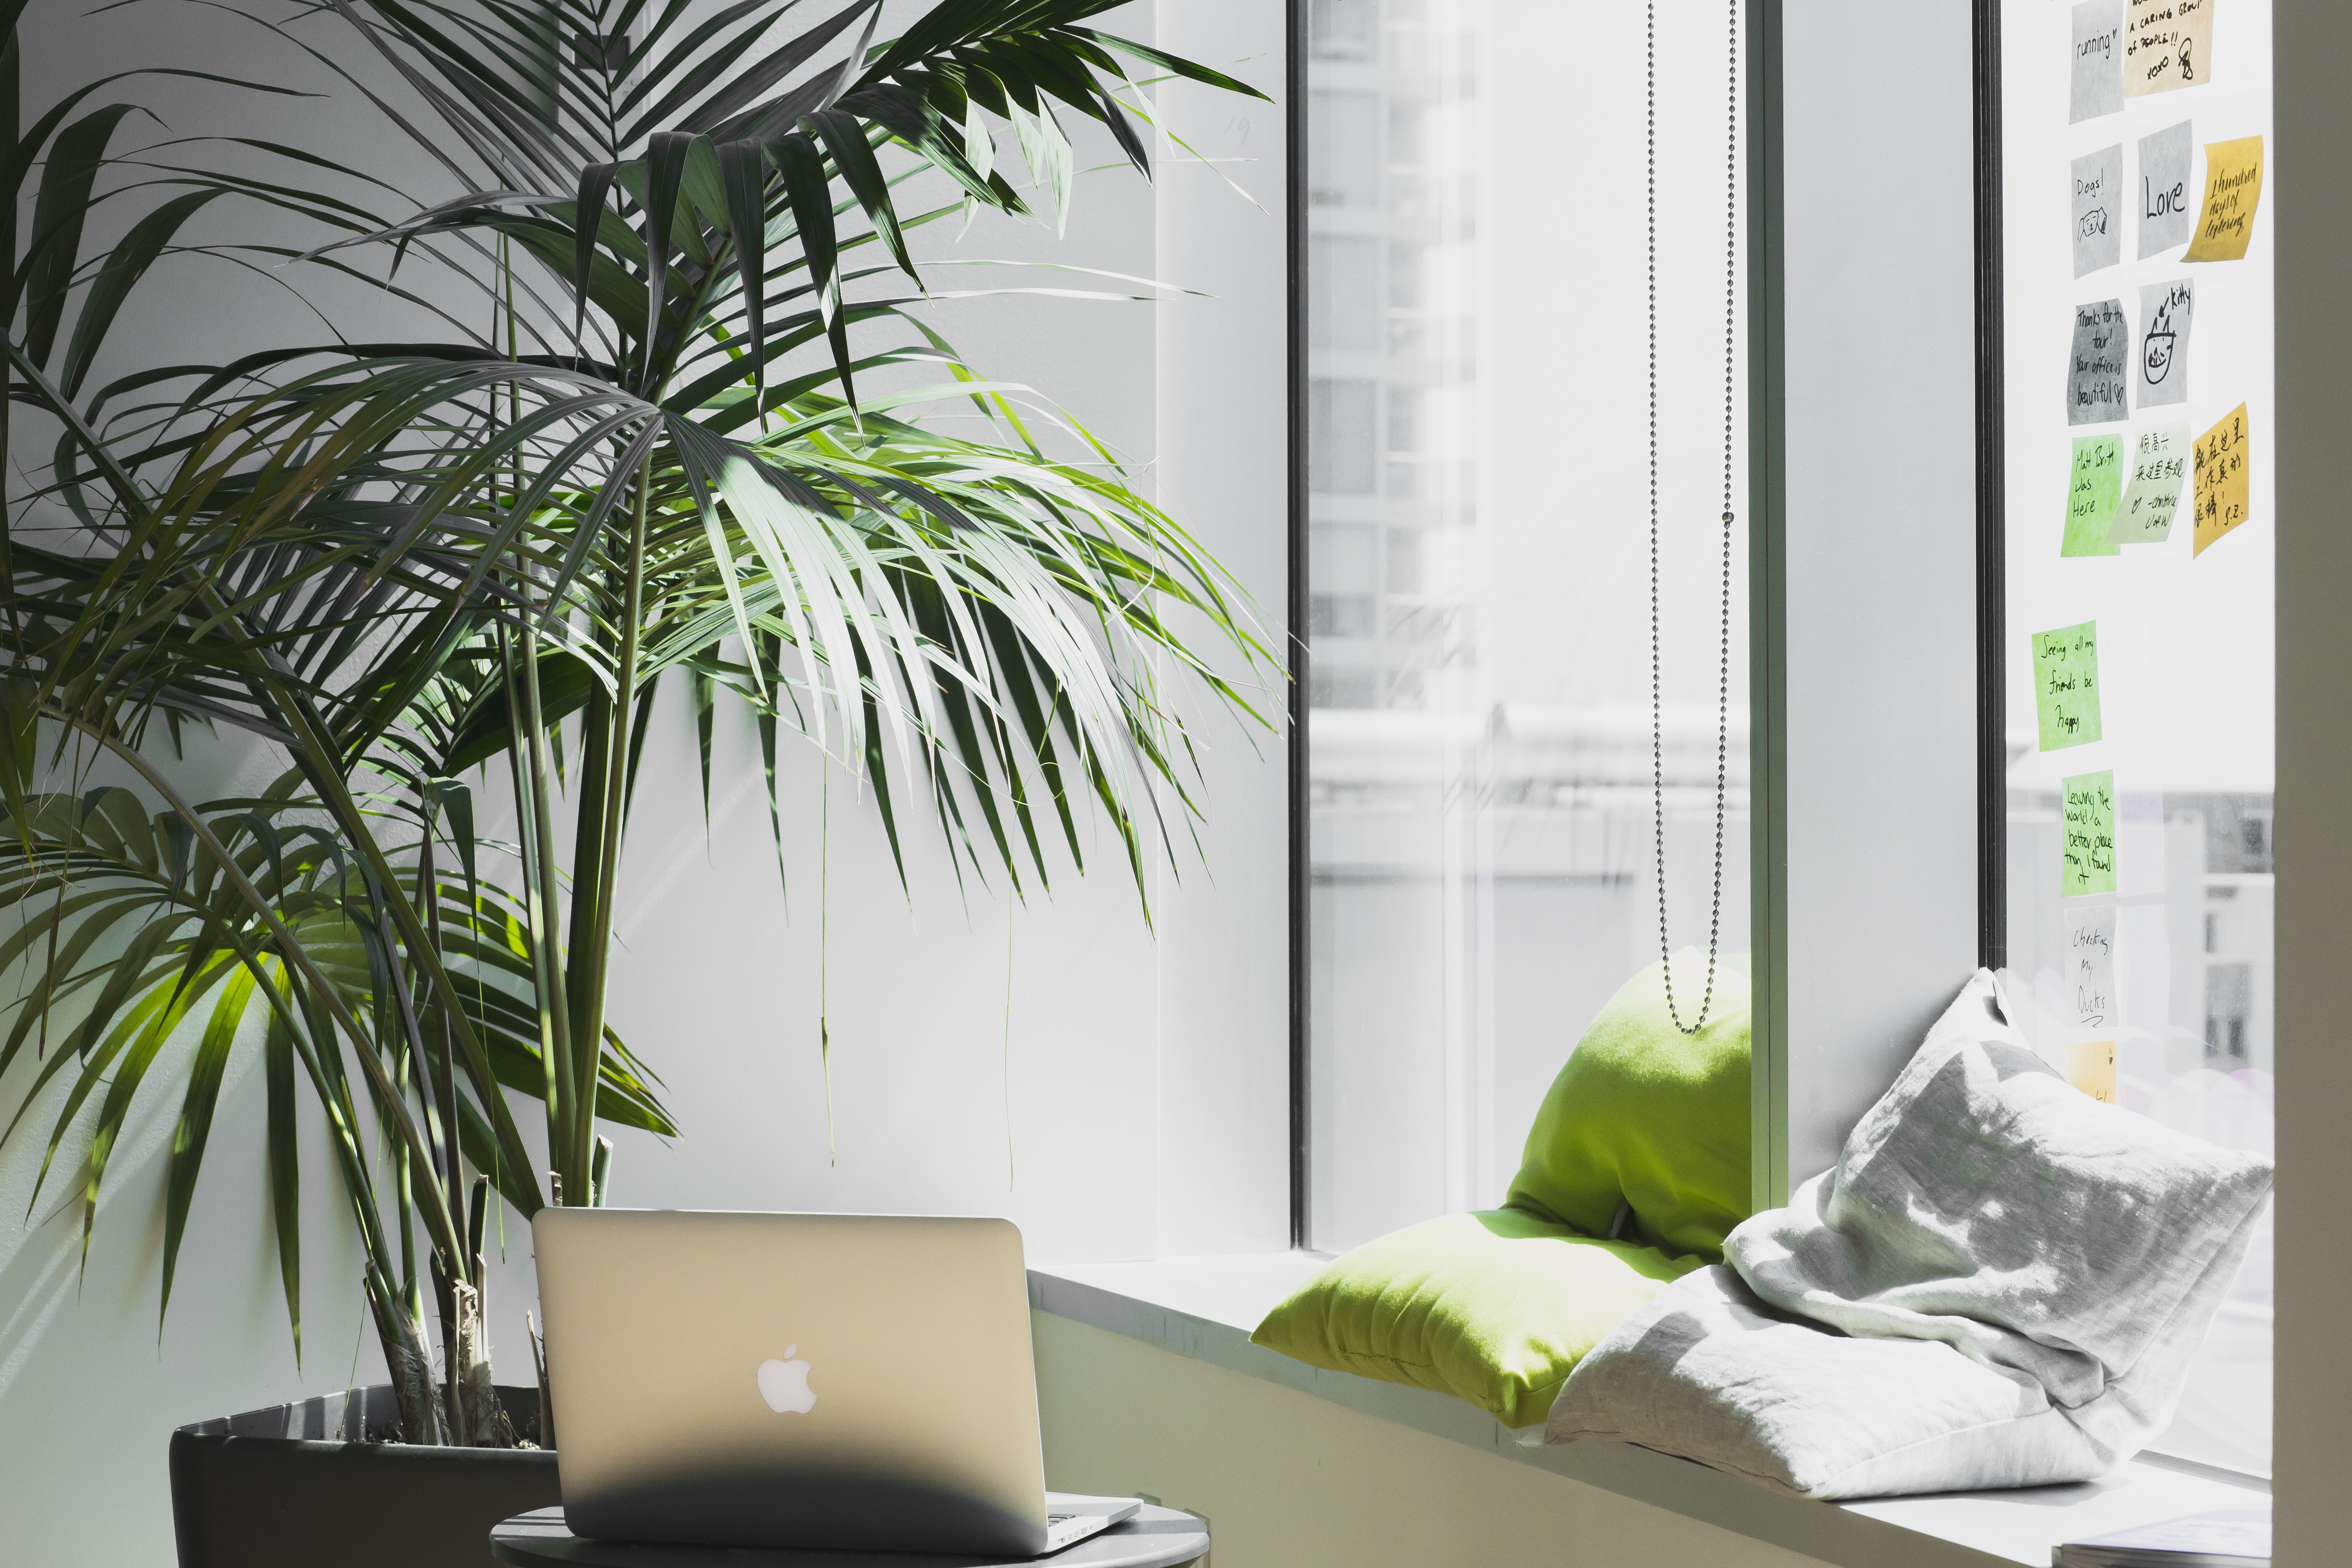
home, wall, lighting, interior design, design, condominium, window covering